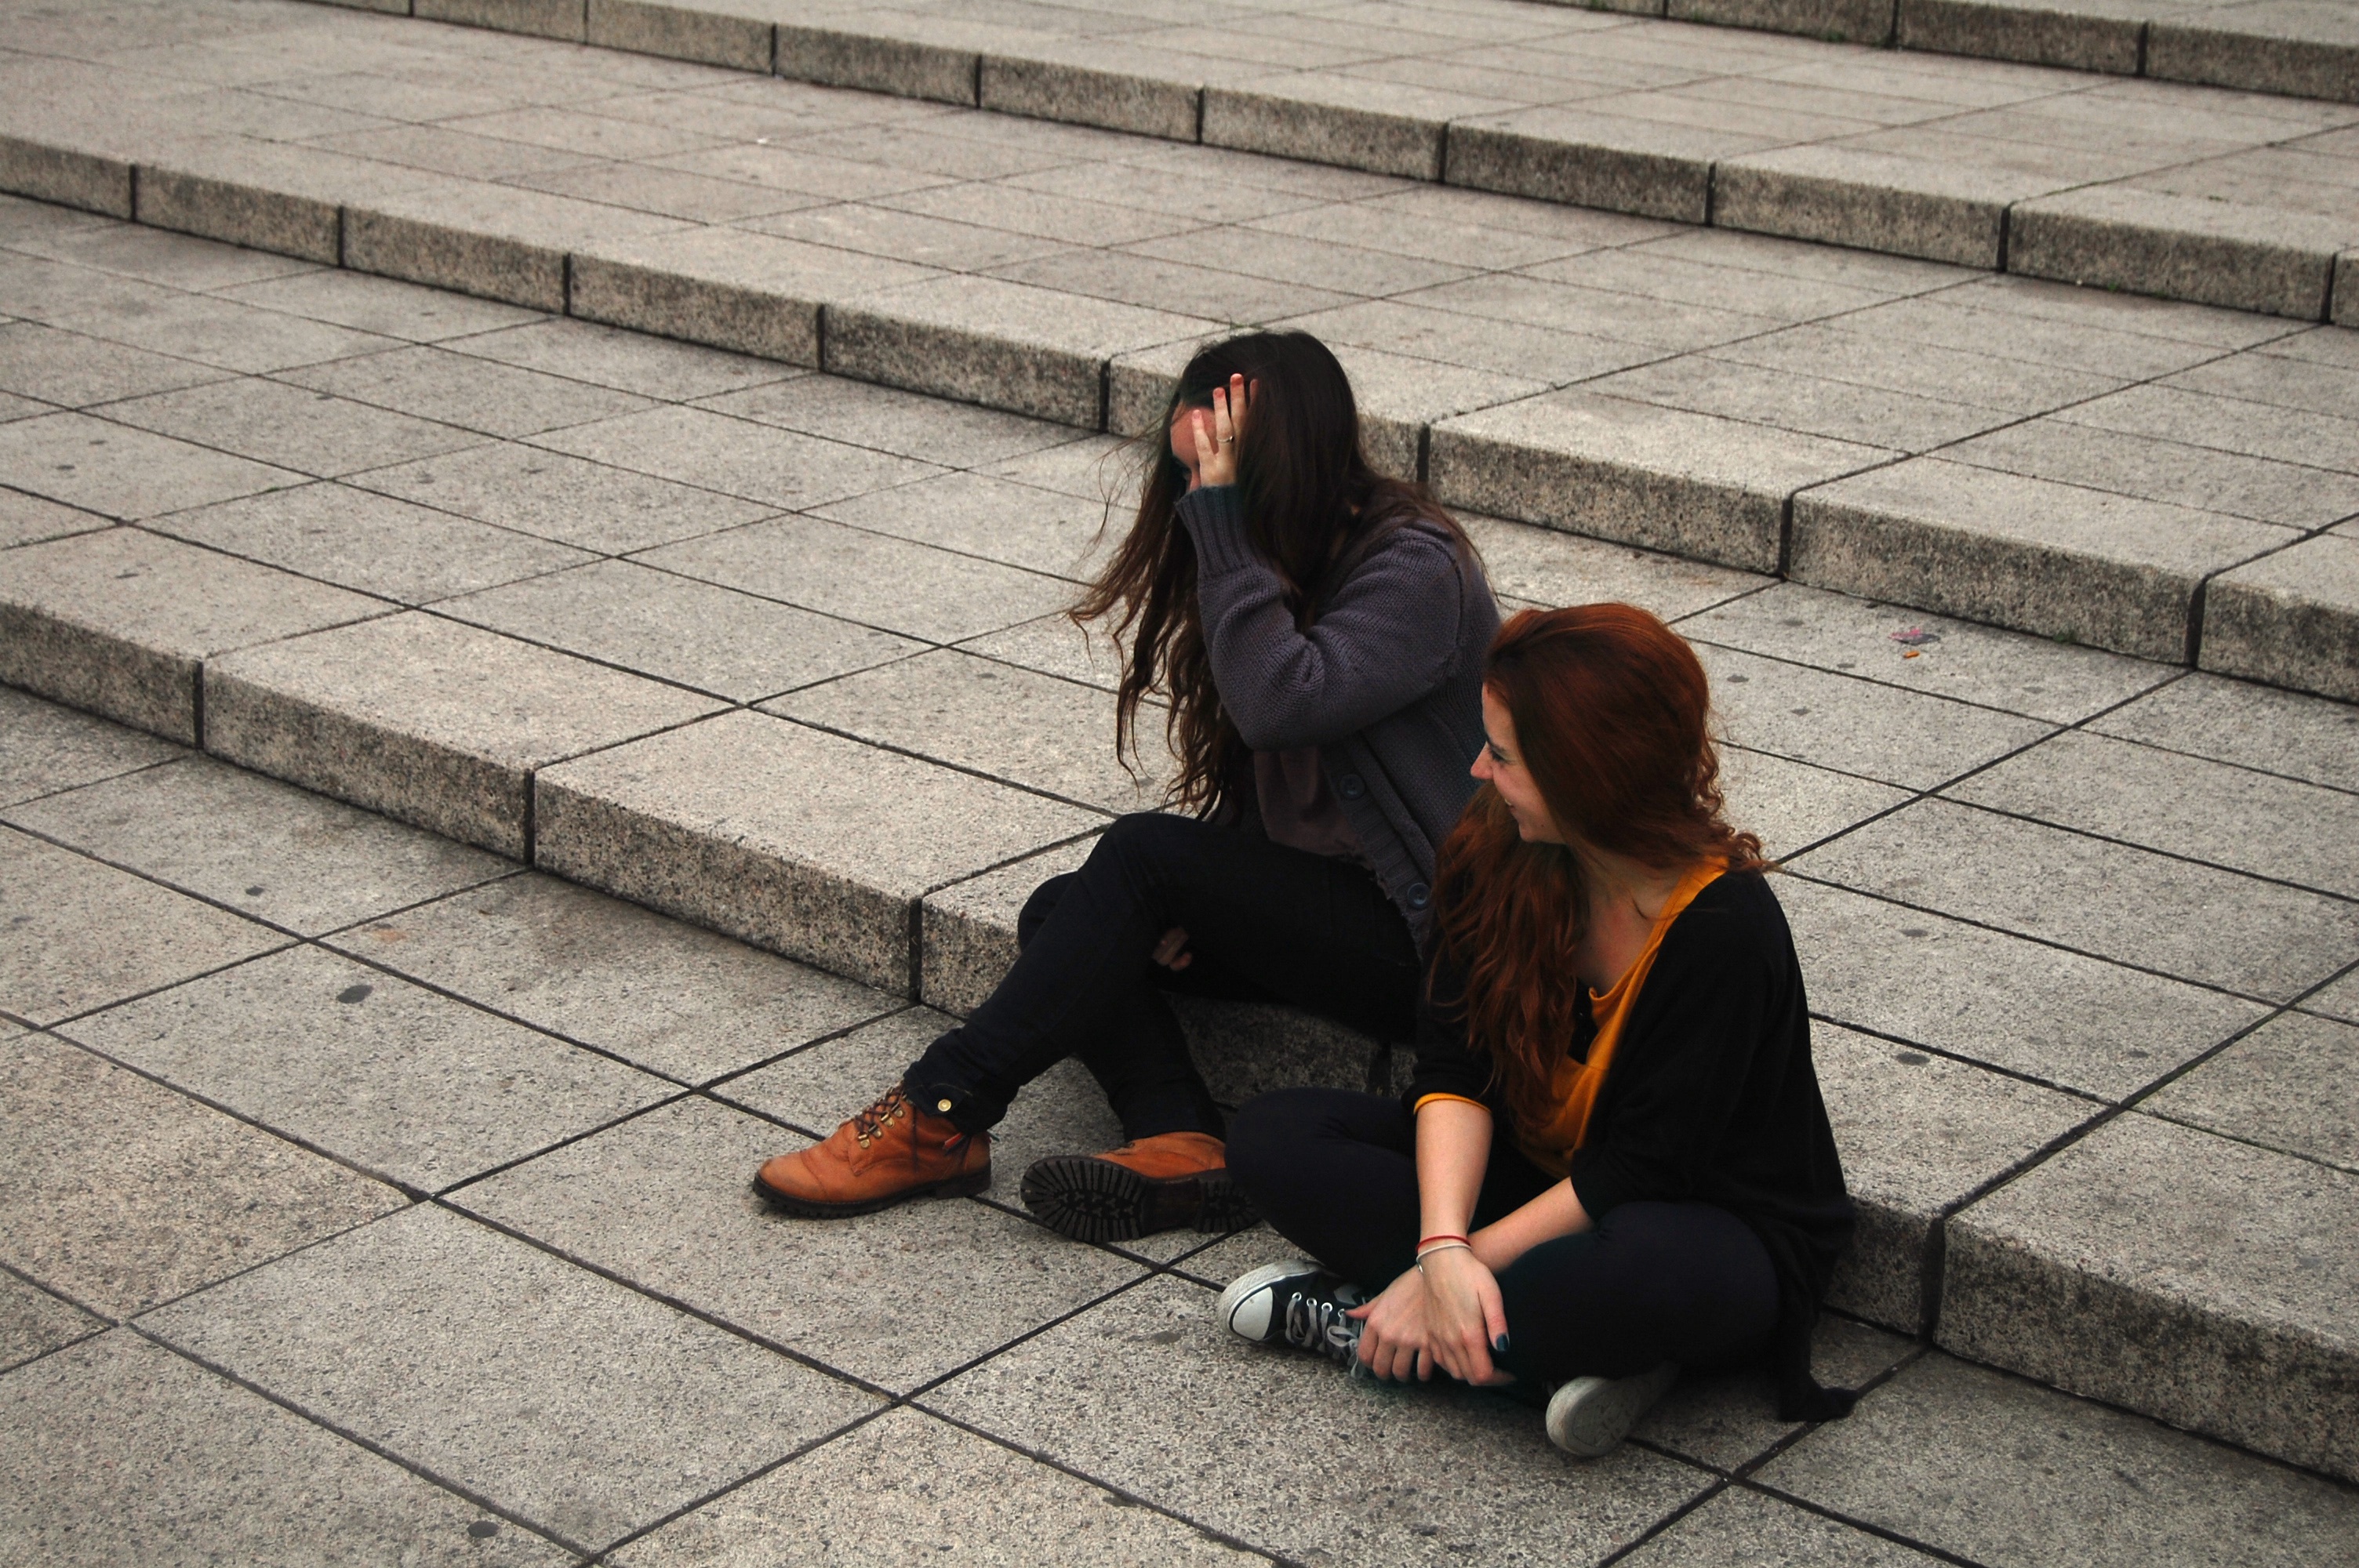
pedestrian, person, road, street, sitting, child, black, infrastructure, photograph, interaction, human positions